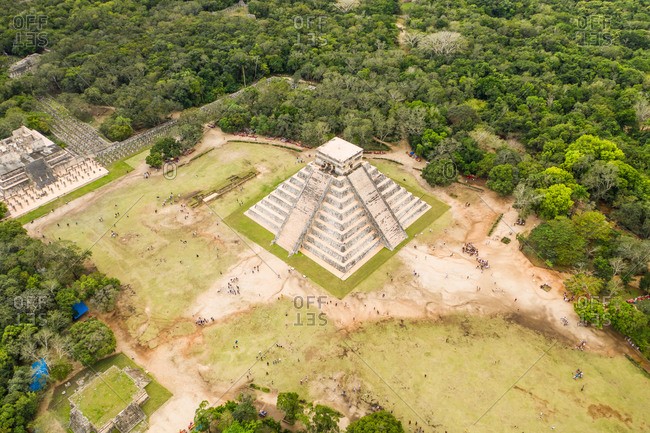
Landmark: Chichen Itza